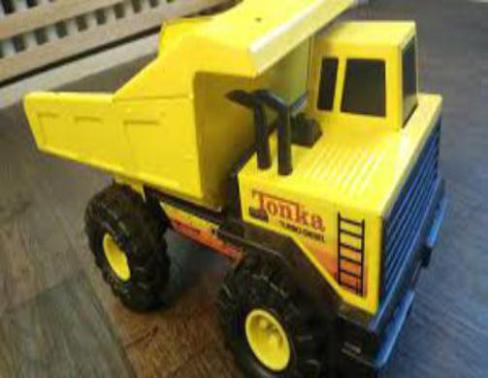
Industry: Leisure